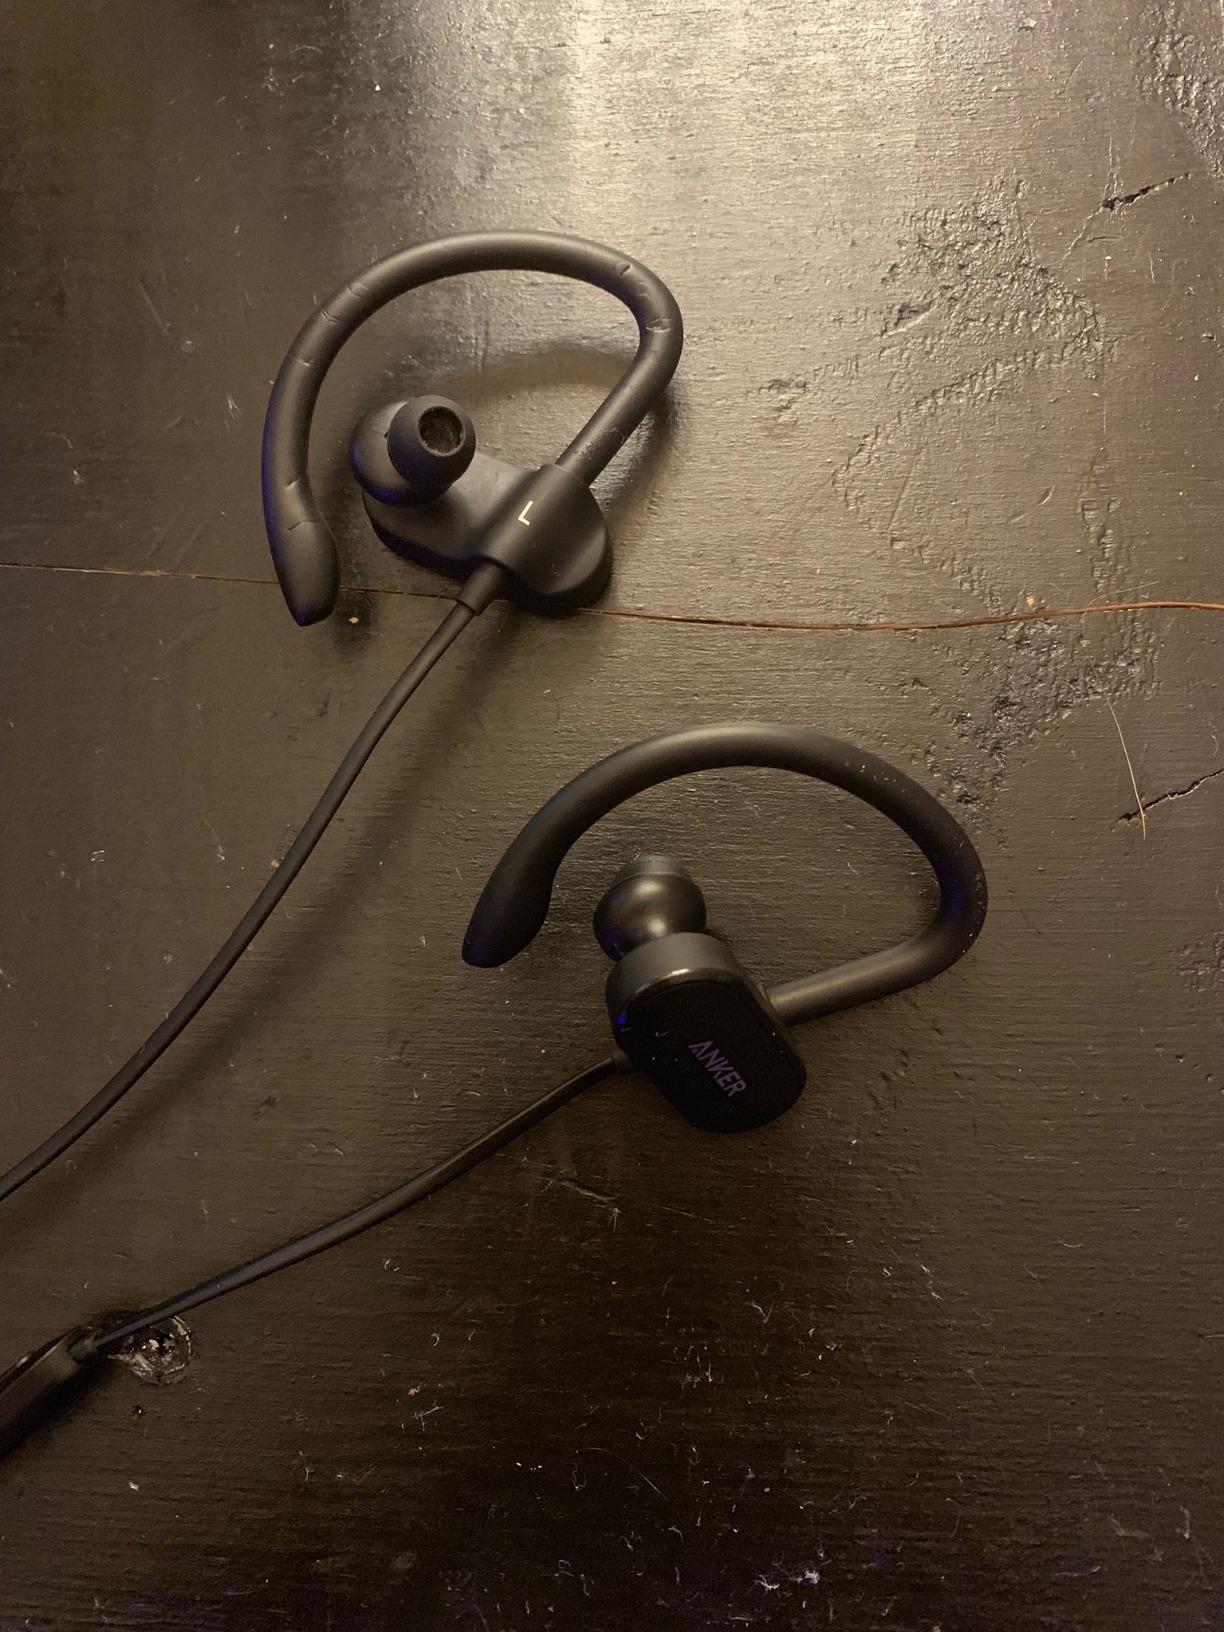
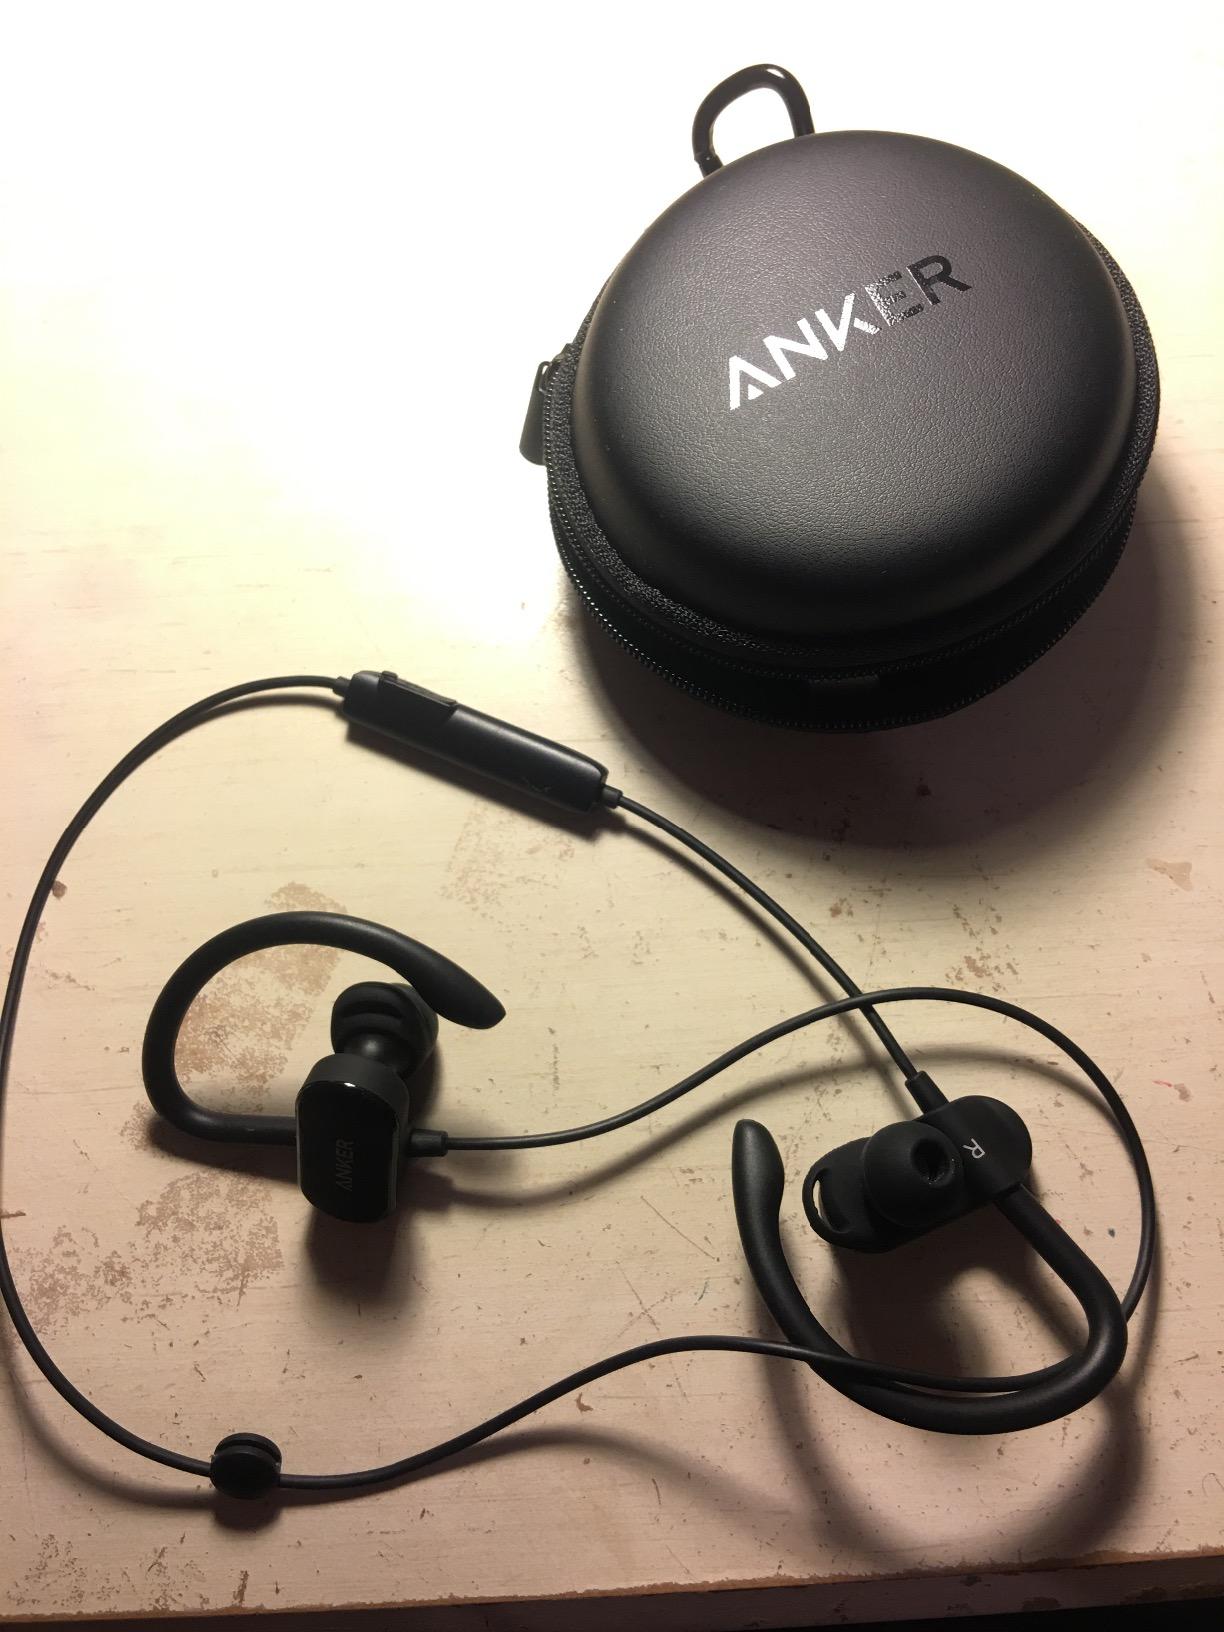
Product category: headphones
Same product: yes